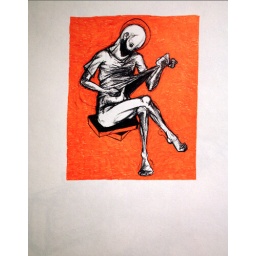
doodle in black and orange pen